Honister Crag

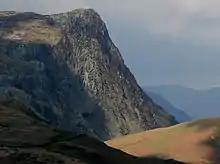
Honister Crag on the eastern side of Fleetwith Pike seen from Combe Gill

Honister Crag is a fell in the English Lake District. It has a height of 634 metres. It is adjacent to Fleetwith Pike, a higher summit, but it can claim to be a fell in its own right, as it is a Nuttall – one of the hills in England and Wales that are at least 2,000 feet (610 metres) high with a relative height of at least 15 metres (49.2 feet).